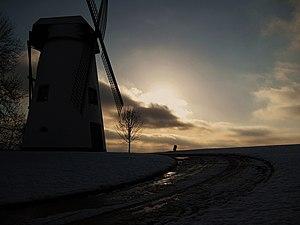
Moulin à vent à Opprebais, Brabant Wallon, Belgique
Le moulin à vent est un dispositif qui transforme l’énergie éolienne en mouvement rotatif au moyen d’ailes ajustables. En tant que moulin, il est utilisé le plus souvent pour moudre des céréales, broyer, piler, pulvériser diverses substances, presser des drupes ou écraser des olives pour produire de l'huile; il a pu aussi servir à actionner une pompe, par exemple pour l’irrigation ou pour assécher les polders; ou un groupe de scies.